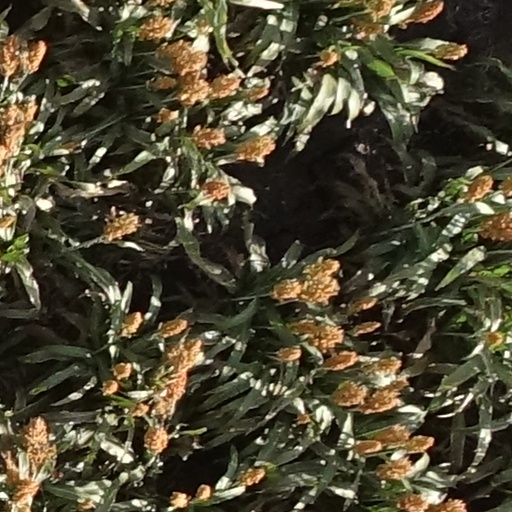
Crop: sorghum